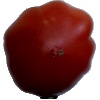
Label: Tomato Heart 1